Jan Bang

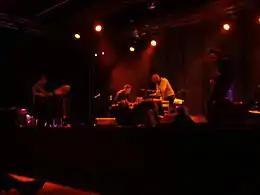
Henriksen/Bang/Westerhus/Zach at the 2014 Vossajazz.

Bang played with Erik Honoré in "Woodlands" (EP, 1988), and they have released two albums (2000, 2001). He has also contributed to albums with Bertine Zetlitz, Bel Canto, and has written music for the film "Ballen i øyet" (2000). In recent years he has played with Dhafer Youssef, and in 2004 he received the Gammleng Award i klassen studio, and together with musician colleague, Erik Honoré, he initiated "Punktfestivalen" in 2005.